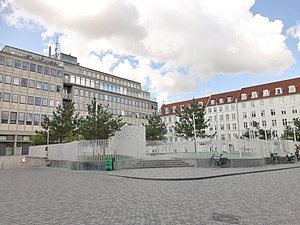
Hauser Plads
Hauser Plads med Niels Brocks Gymnasium.
Hauser Plads er en plads i Indre By i København beliggende mellem Pustervig, Suhmsgade og Hausergade. Pladsen er adskilt fra Kultorvet af den tidligere biblioteksbygning, der i dag tilhører Niels Brocks Gymnasium.